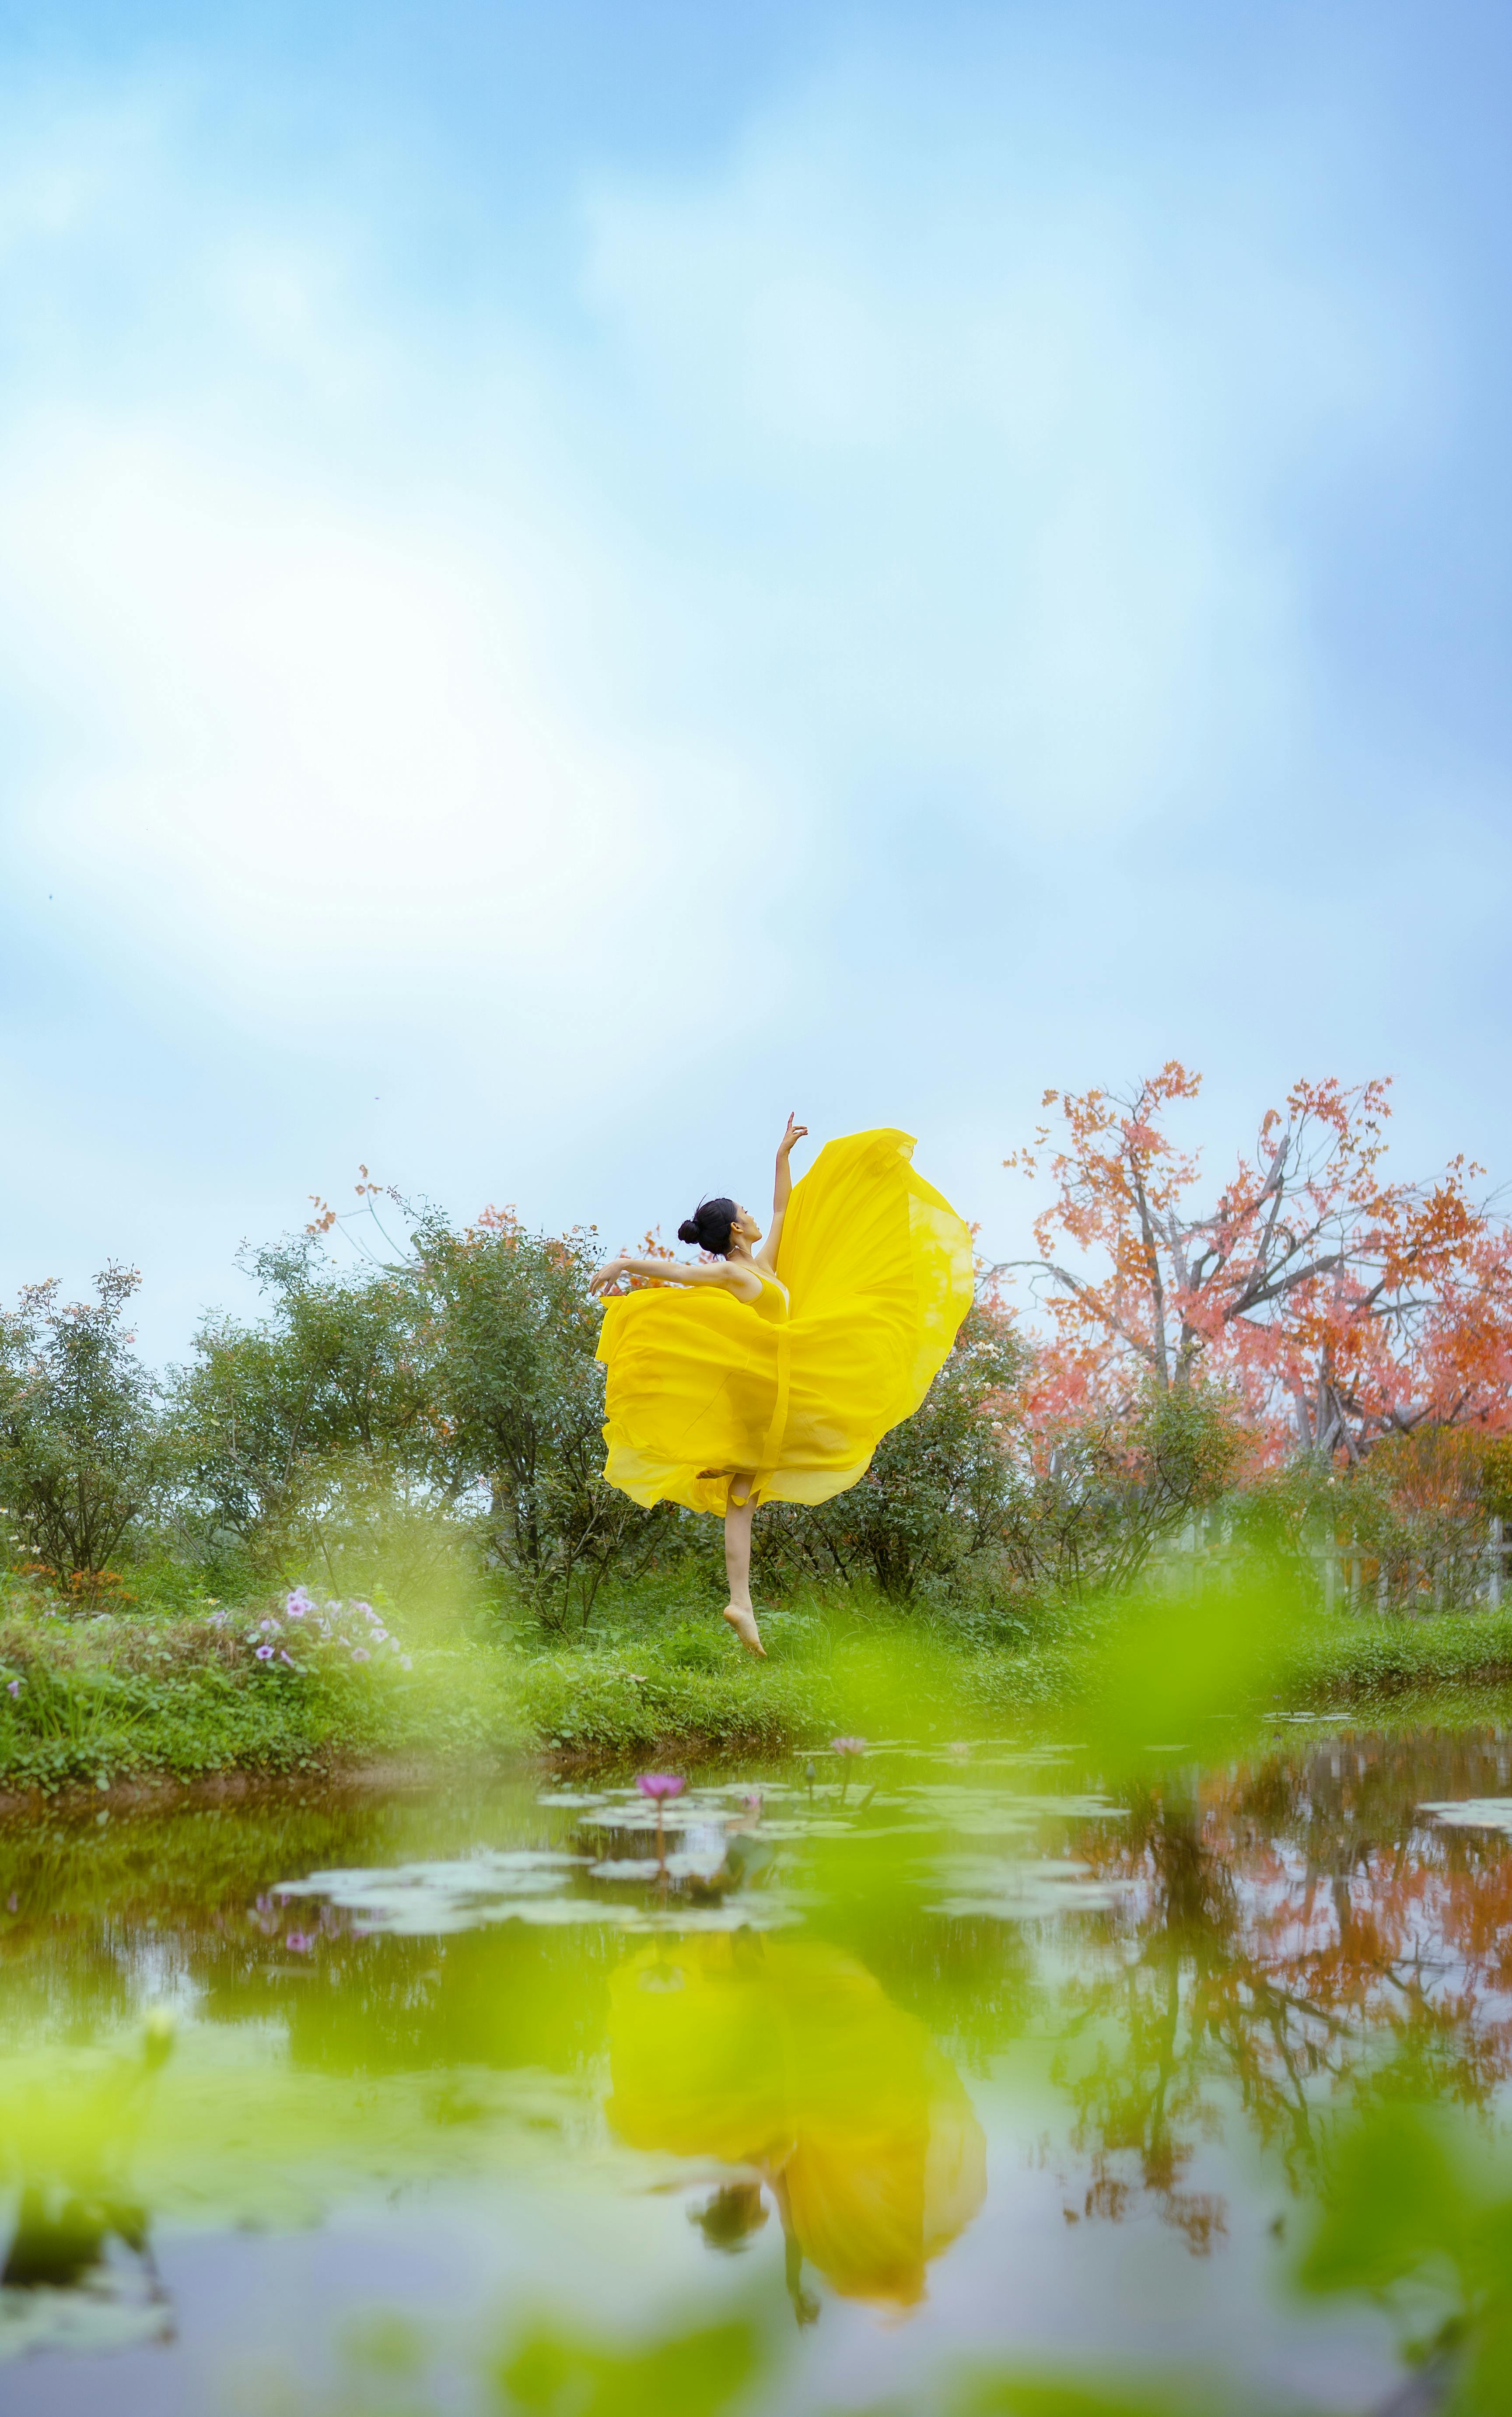
natural, sky, cloud, plant, water, natural landscape, flower, petal, grass, landscape, meadow, grassland, lake, People in nature, aquatic plant, twig, flowering plant, Freshwater marsh, wetland, water lily, prairie, herbaceous plant, wildflower, reflection, cumulus, tree, reservoir, bog, plant stem, field, wildlife, marsh, lotus family, coquelicot, sunflower, pond, swamp, wind, bayou, fen